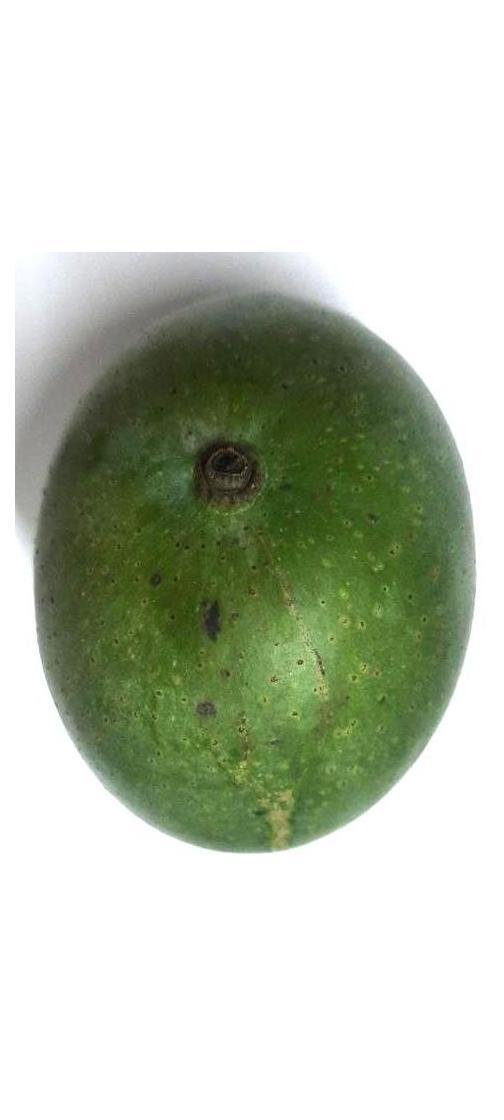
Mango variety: Ashshina Zhinuk